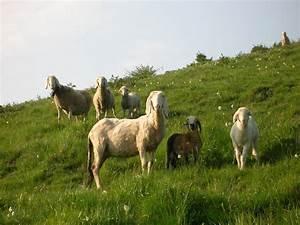
sheep